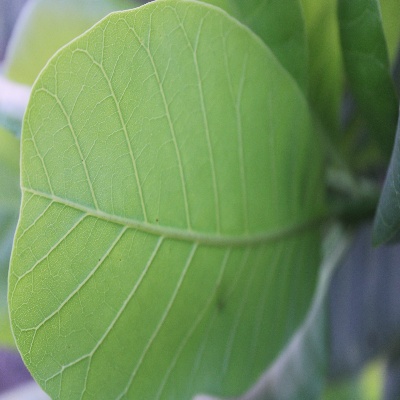
Crop: Cashew
Condition: healthy